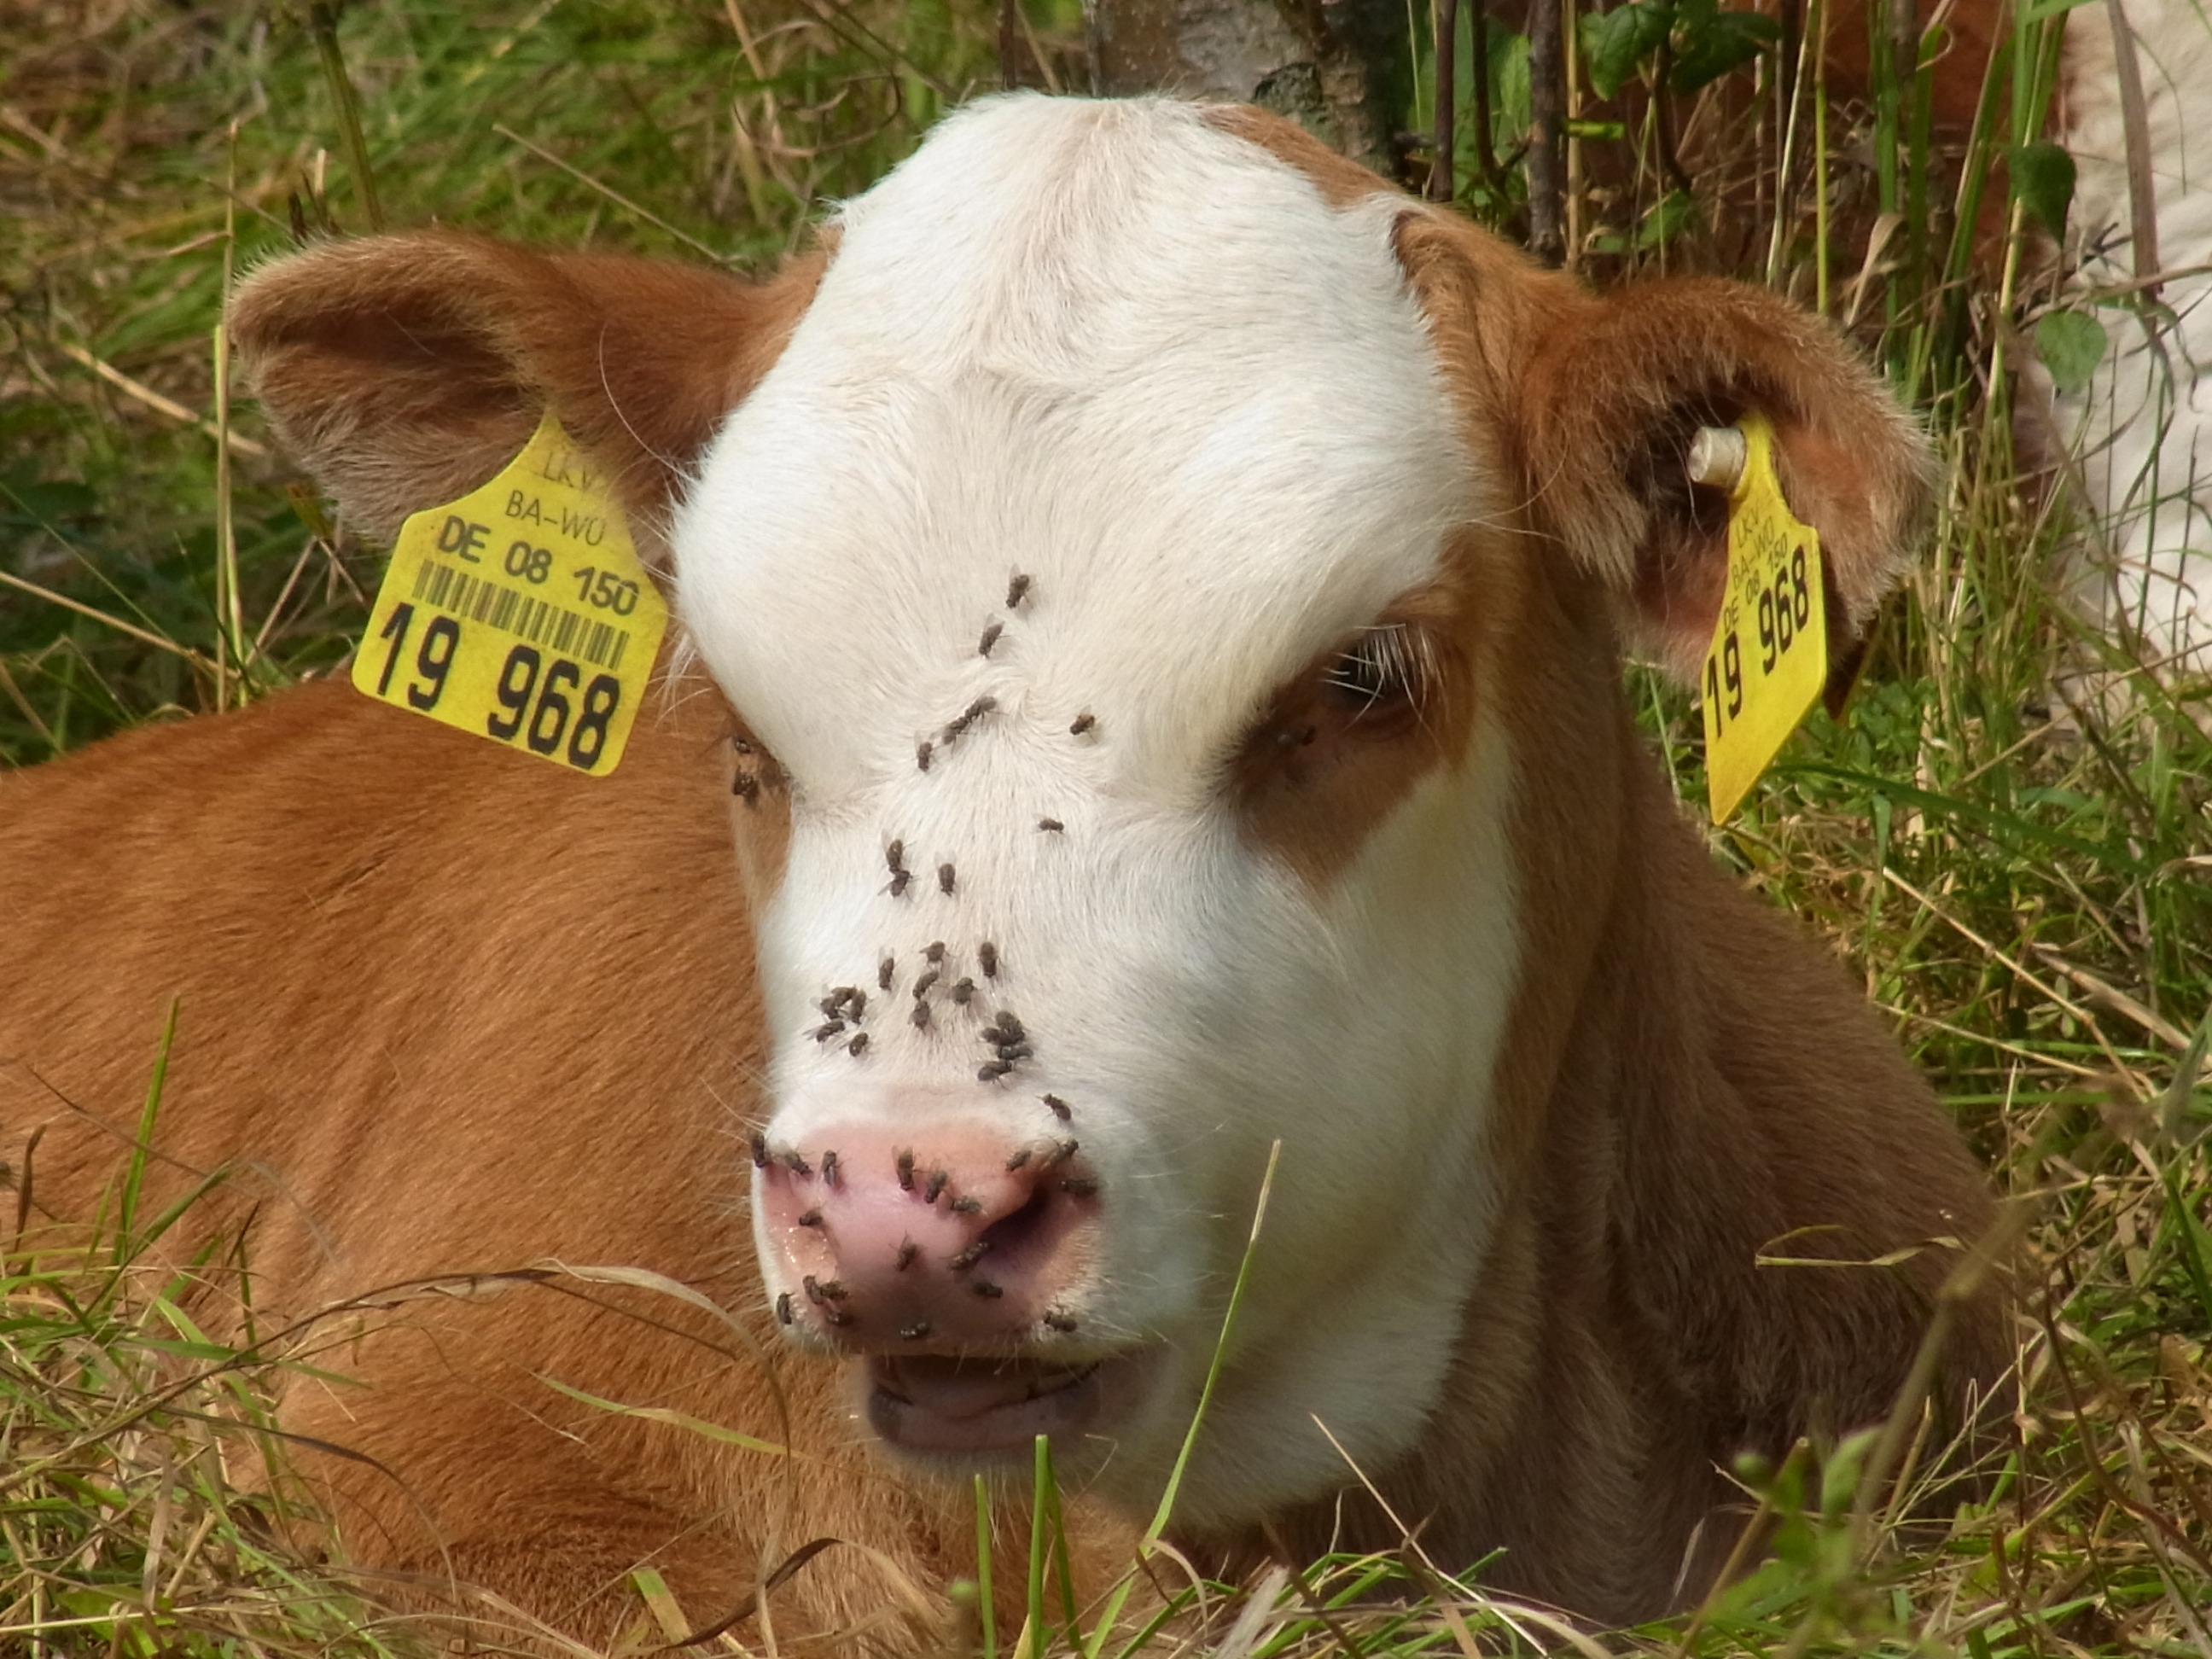
nature, grass, farm, meadow, animal, fly, cow, pasture, grazing, mammal, fauna, calf, nose, snout, vertebrate, dairy cow, cattle like mammal, cow goat family, redneck cow